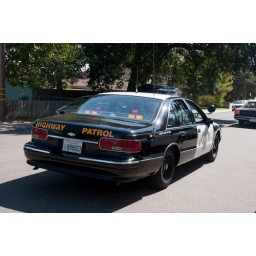
A highway patrol car in the code 3 parade.